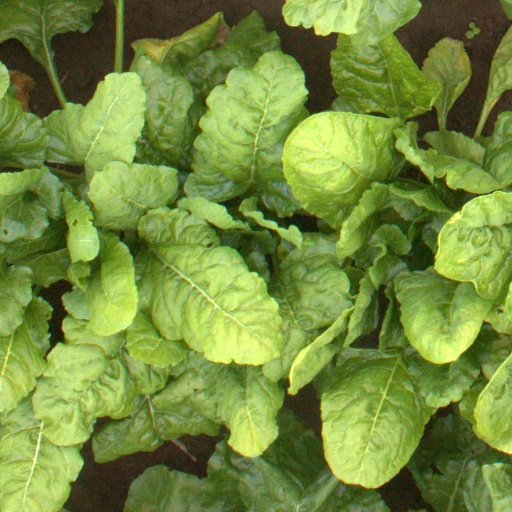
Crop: sugar beet